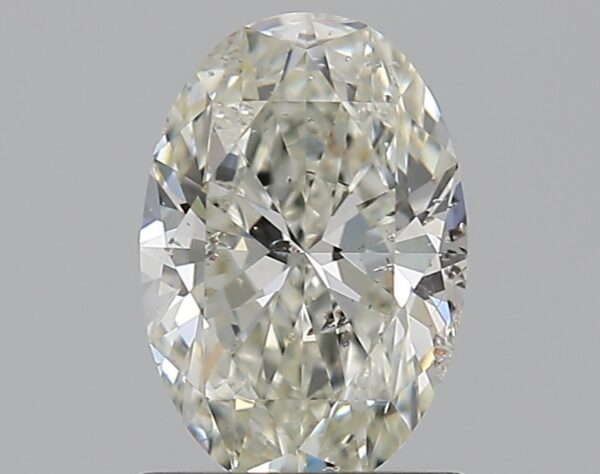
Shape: oval
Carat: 1.01
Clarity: SI2
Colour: I
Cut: EX
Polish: EX
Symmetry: EX
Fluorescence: N
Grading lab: IGI
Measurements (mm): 7.95 x 5.45 x 3.42